Describe the emotion expressed in this image:  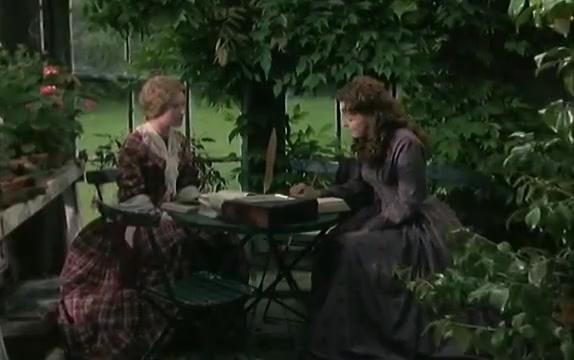
This person displays Fear, valence and arousal with low intensity.